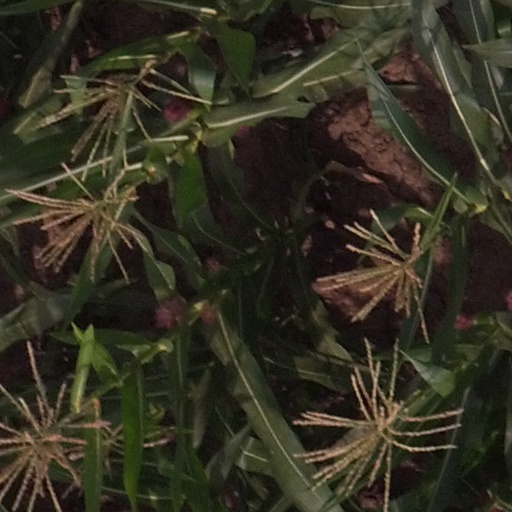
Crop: maize; corn